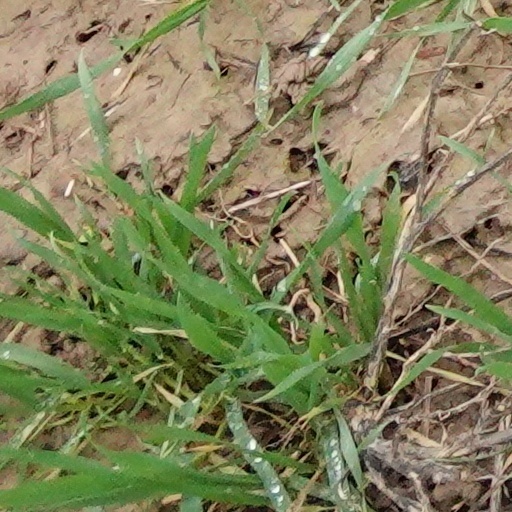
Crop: wheat